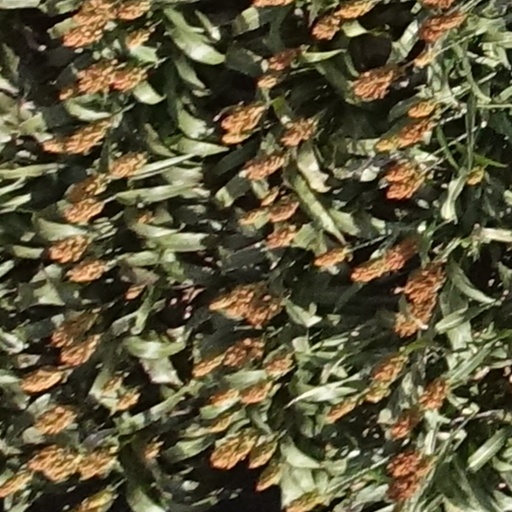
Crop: sorghum